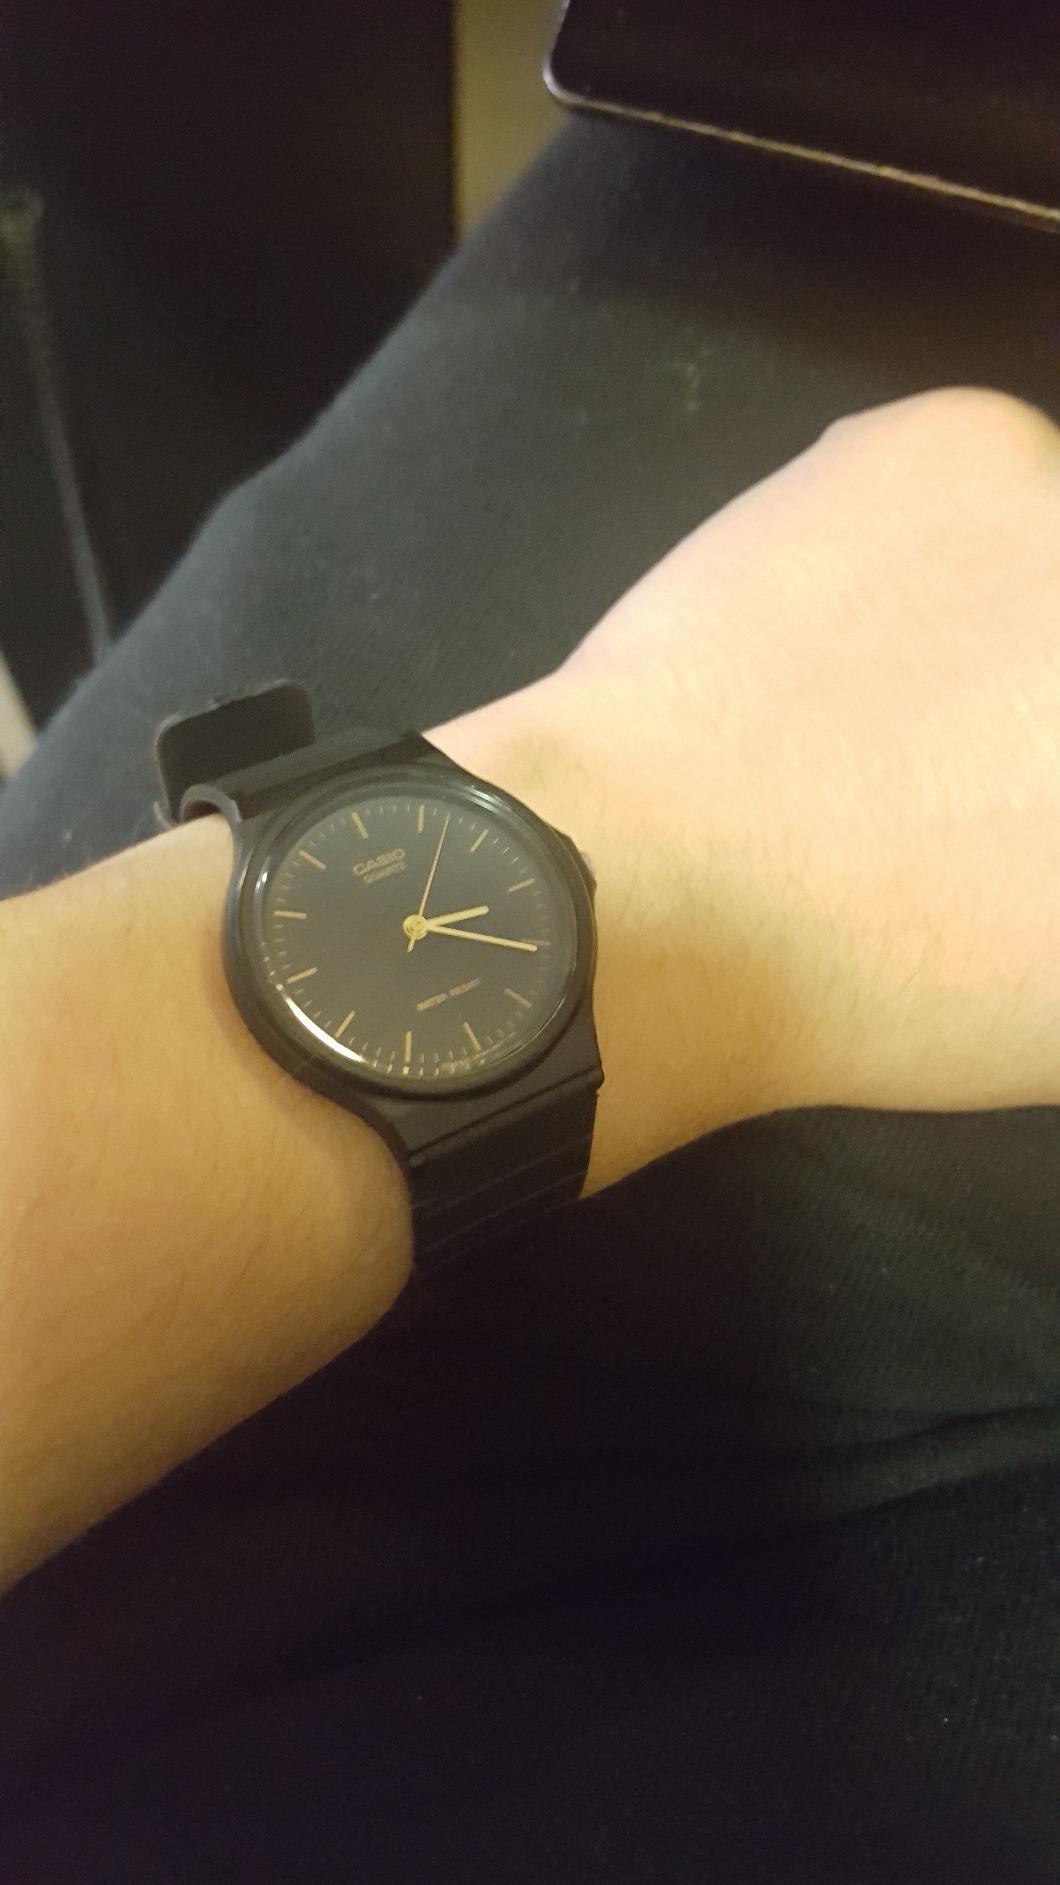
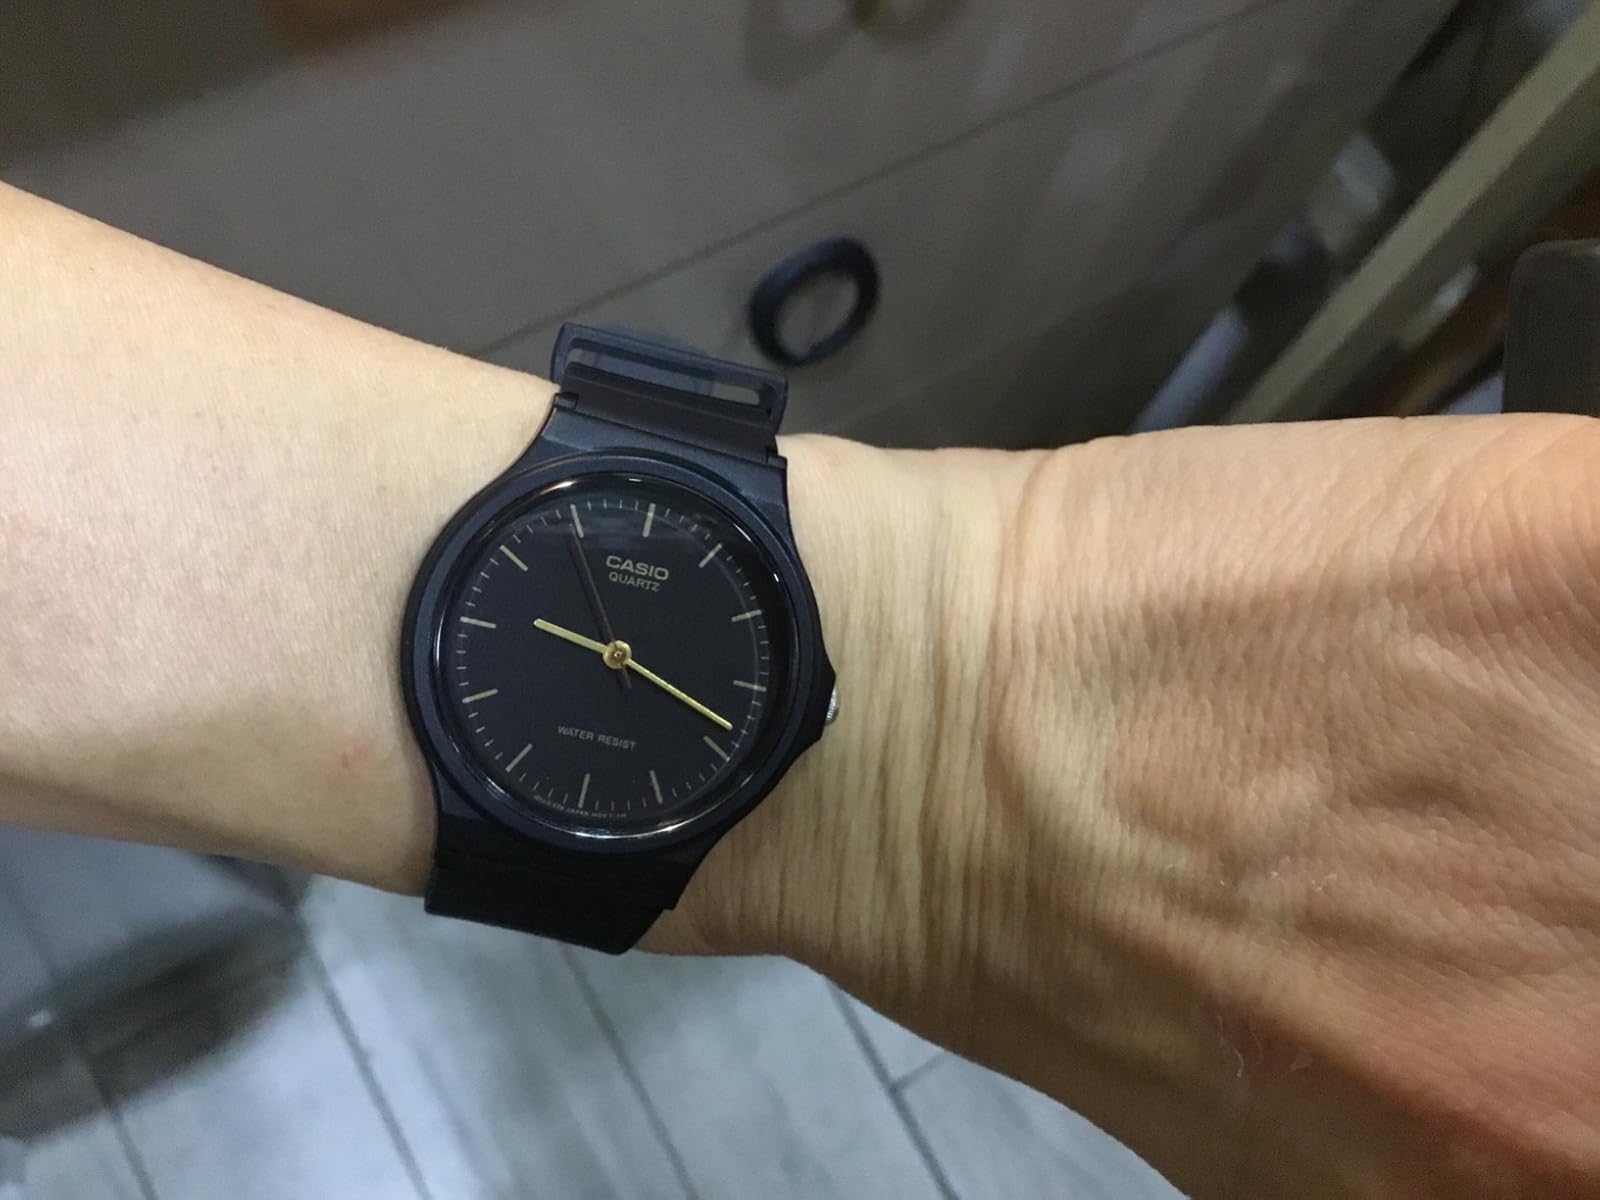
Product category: accessories_watch
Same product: yes